Kate Millett

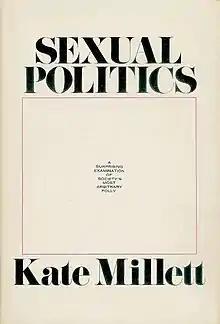
Cover of the first edition

In 1980, Millett was one of the ten invited artists whose work was exhibited in the Great American Lesbian Art Show at the Woman's Building in Los Angeles, although Millett identified as bisexual. Millett was also a contributor to "On the Issues" magazine, and continued writing into the early 2000s. She discussed state-sanctioned torture in "" (1994), bringing attention to the use of torture in many countries.